Royal Scots

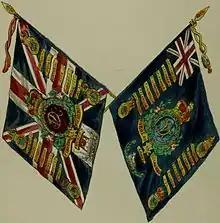
Regimental colours, 1847

During the War of the Spanish Succession, the regiment served under Marlborough at Schellenberg, Blenheim, Ramillies and Oudenarde. At Malplaquet in 1709, its members included William Hiseland, an 89-year-old reputed to be the last serving veteran of the First English Civil War.